Gordon Ramsay

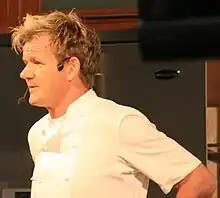
Ramsay on the BBC's "Gardeners' World" in 2008

During his second appearance on the BBC's "Top Gear", he stated that his current cars were a Ferrari F430 and a Range Rover Sport Supercharged, the latter replacing the Bentley Continental GT he previously owned. On 14 May 2006, he appeared on "Top Gear" in the "Star in a Reasonably-Priced Car" segment. Ramsay held the top spot on "Top Gear"'s celebrity leader board, with a lap time of 1:46.38 until overtaken by Simon Cowell.